Stefansson Strait

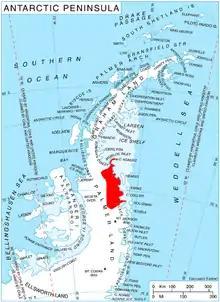
Location of Wilkins Coast on Antarctic Peninsula.

Stefansson Strait is on the Wilkins Coast of Palmer Land, beside the Weddell Sea to the east.